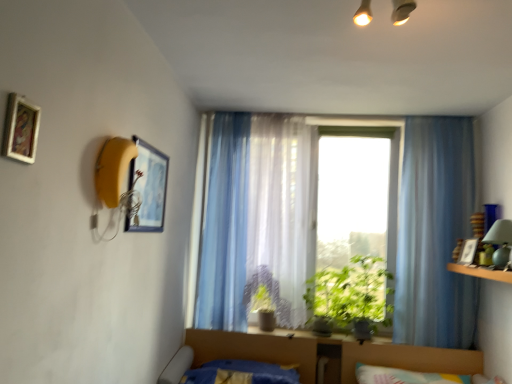
Question: Locate a point on the blue plush bed at lower center. Your answer should be formatted as a tuple, i.e. [(x, y)], where the tuple contains the x and y coordinates of a point satisfying the conditions above. The coordinates should be between 0 and 1, indicating the normalized pixel location of the point.
Answer: [(0.438, 0.966)]